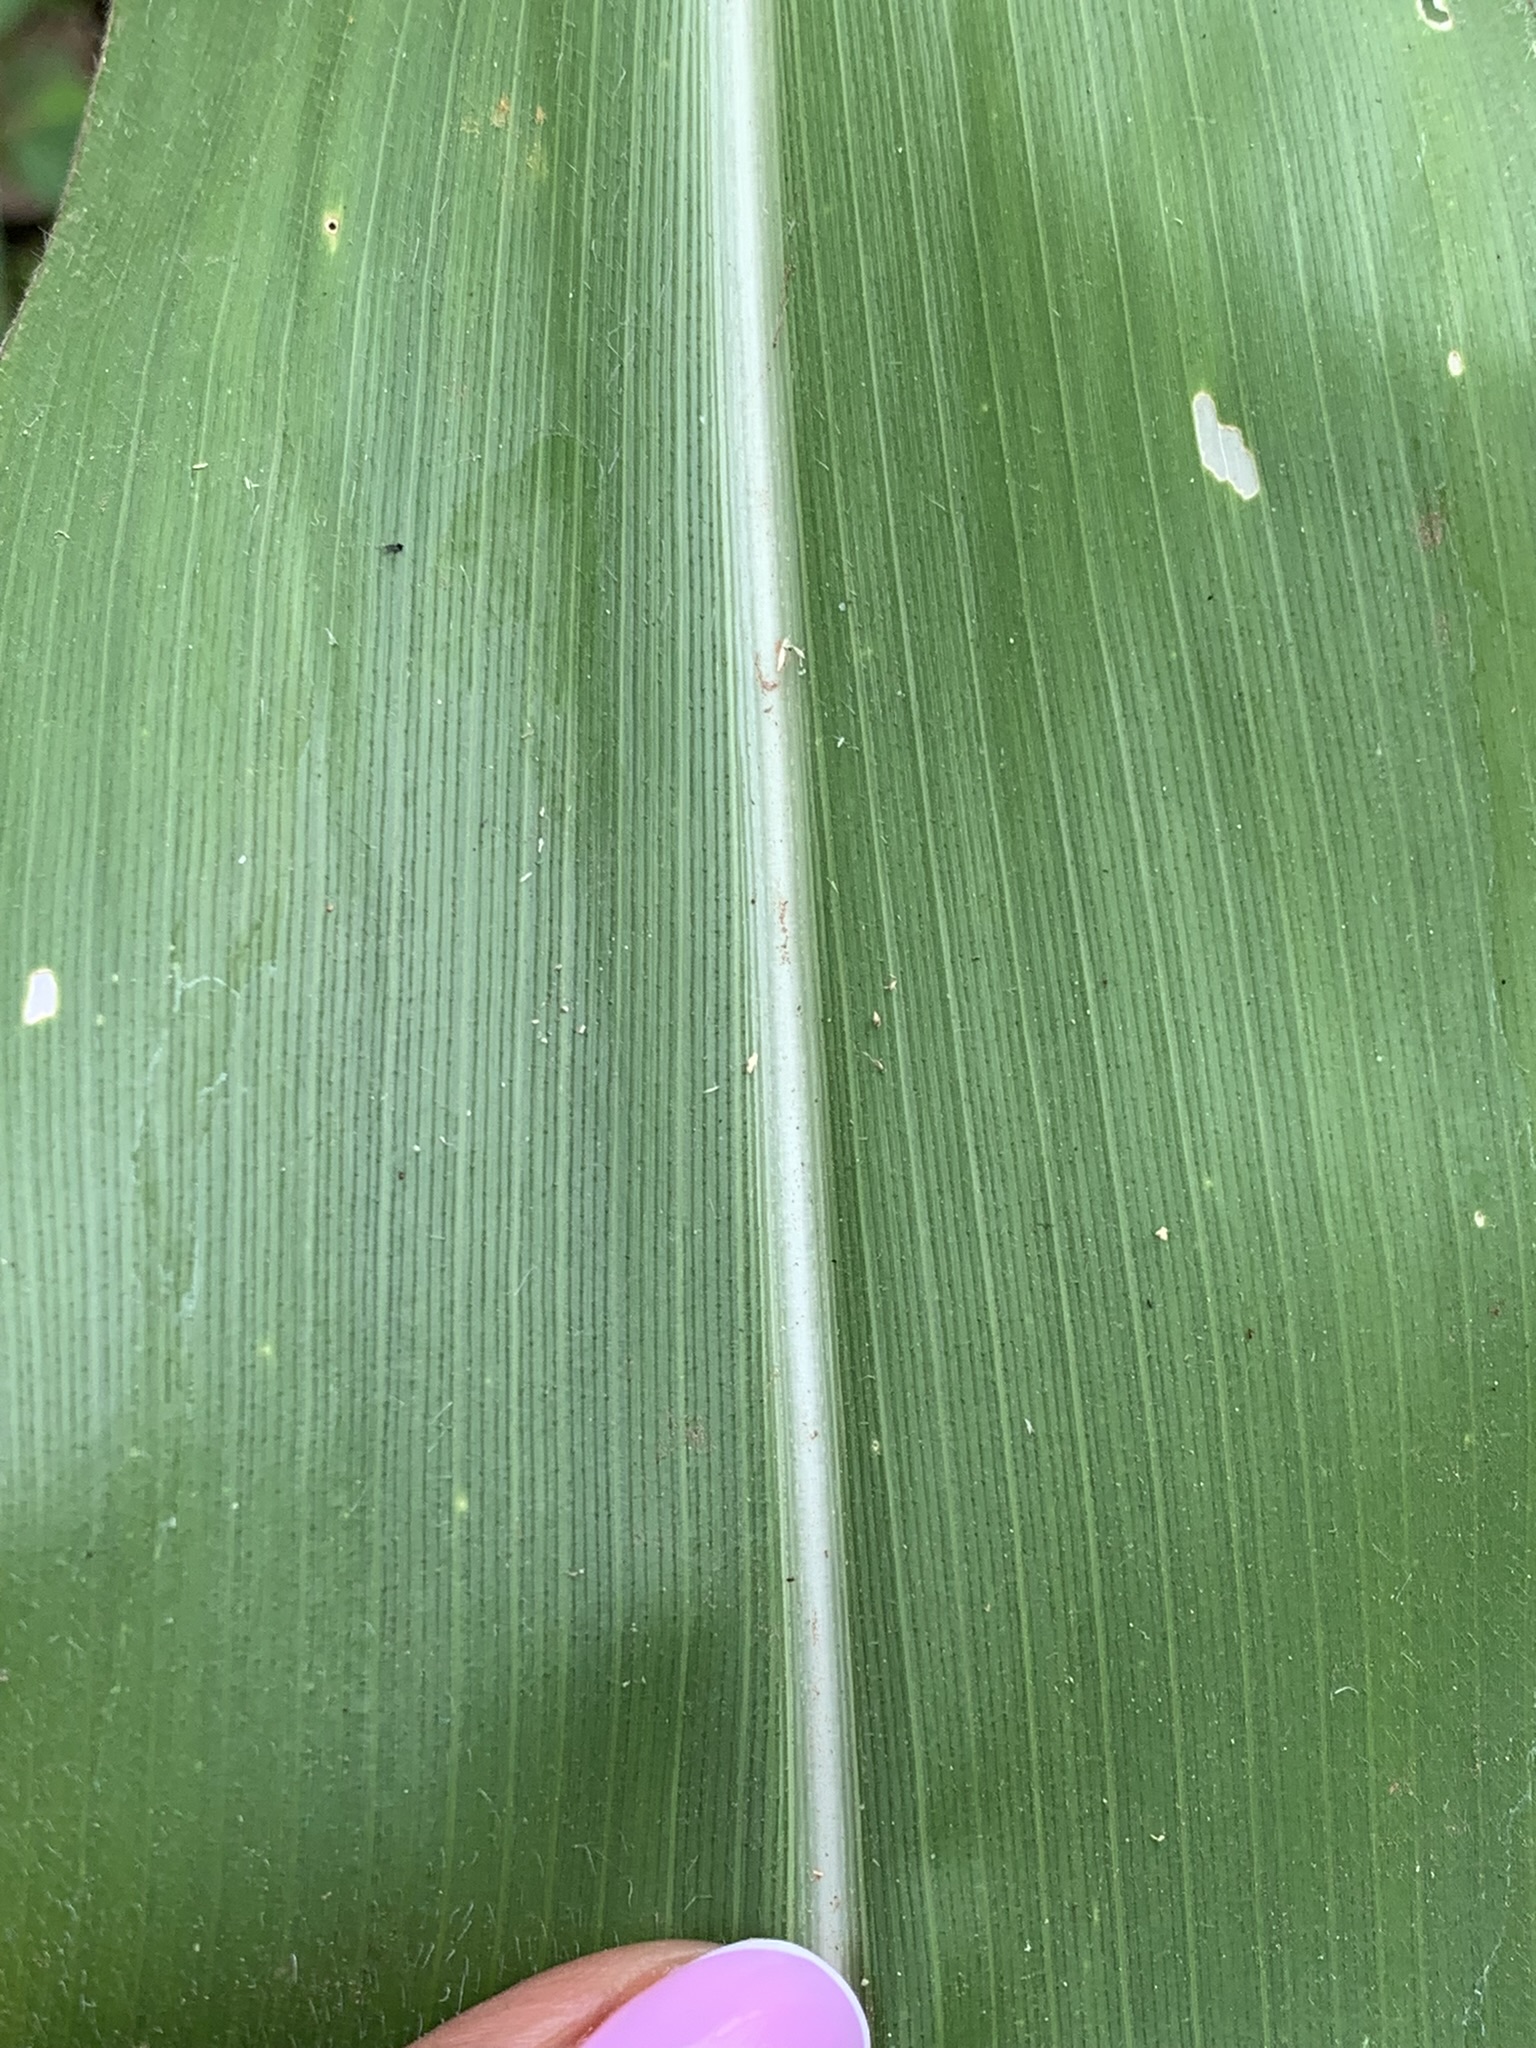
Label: Healthy